United States Marine Corps Reconnaissance Selection and Indoctrination

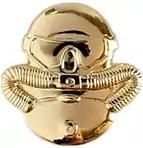
USMC Combatant Diving Badge, "2006-present"

Before 2004, all potential recon Marine candidates were placed in Recon Indoctrination Program, or "RIP". In RIP, the candidates are given further training in patrolling, amphibious reconnaissance, communications and land orientation which warmed-up the Marines before attending the rigorous and demanding Basic Reconnaissance Course (BRC). It was considered to be the Marines' equivalent of [Navy SEAL's] ""Hell Week"". Sometimes Marines in RIP would remain in the platoon for weeks or possibly months; until there were openings in processing for the BRC syllabus.